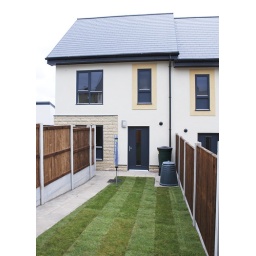
8 x three bedroom timber framed houses for rent. Completed in June 2010.